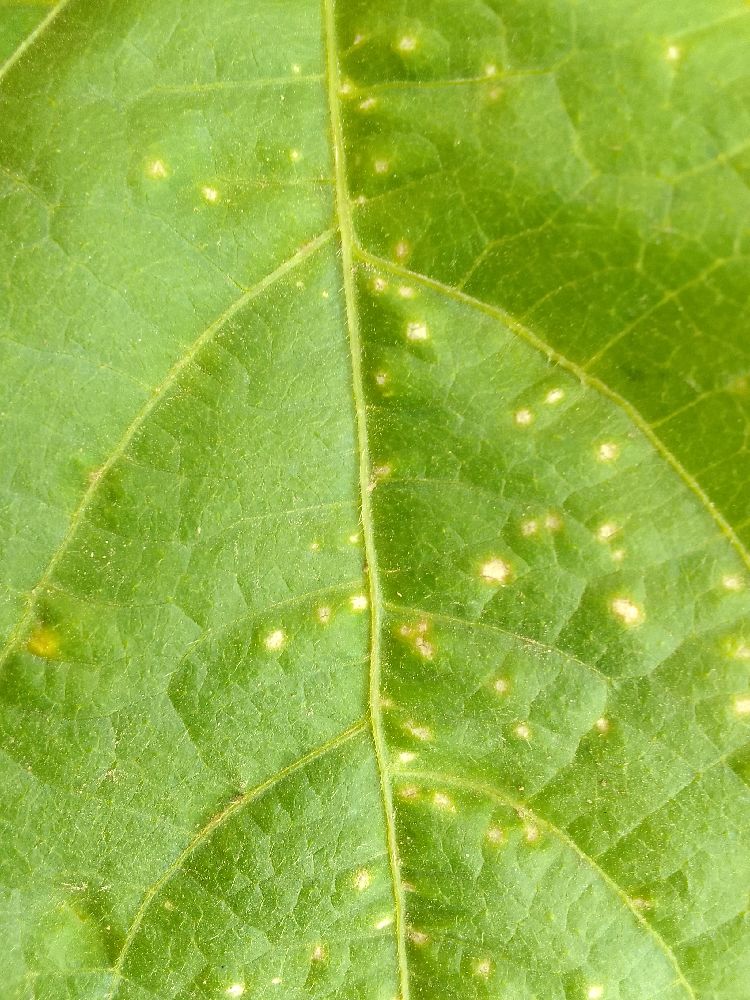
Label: rust